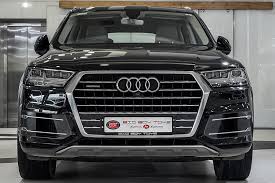
Label: noambulance